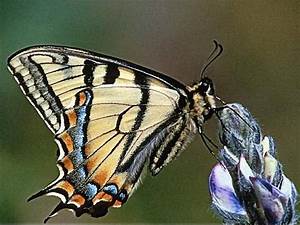
Label: butterfly